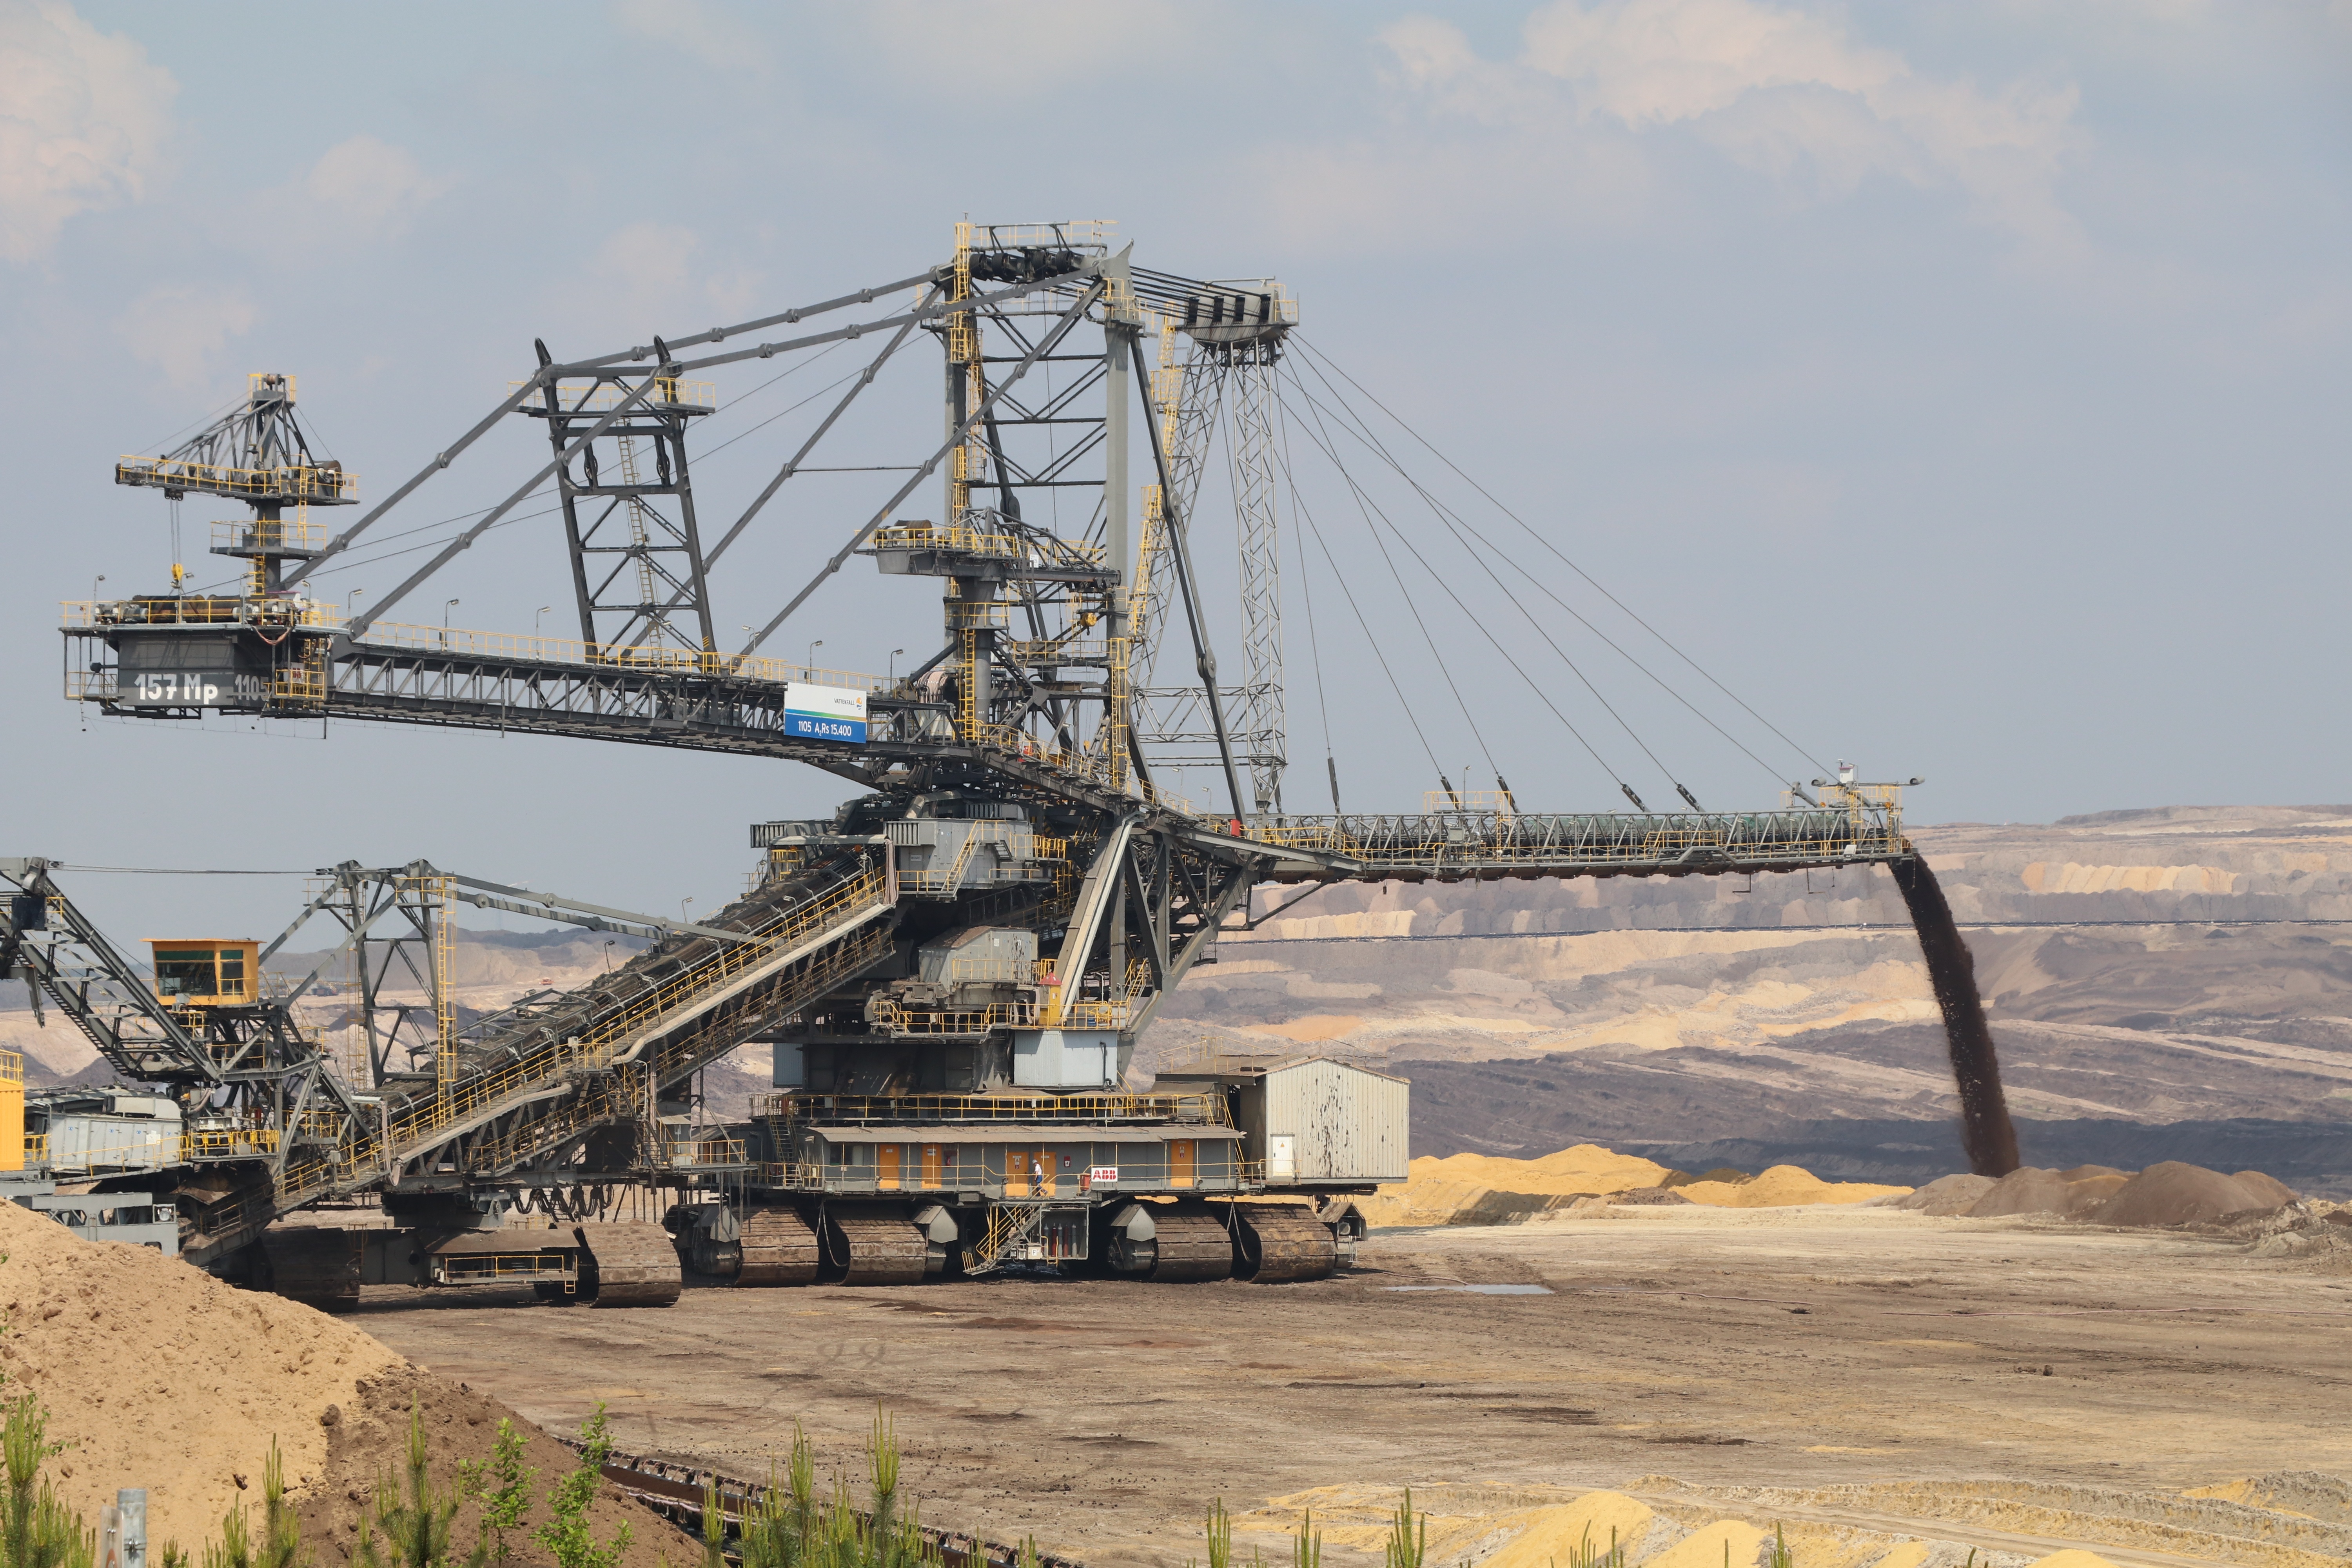
transport, vehicle, material, energy, crane, removal, construction equipment, open pit mining, brown coal, lower lusatia, weanling, welzow, oil field, crane vessel floating